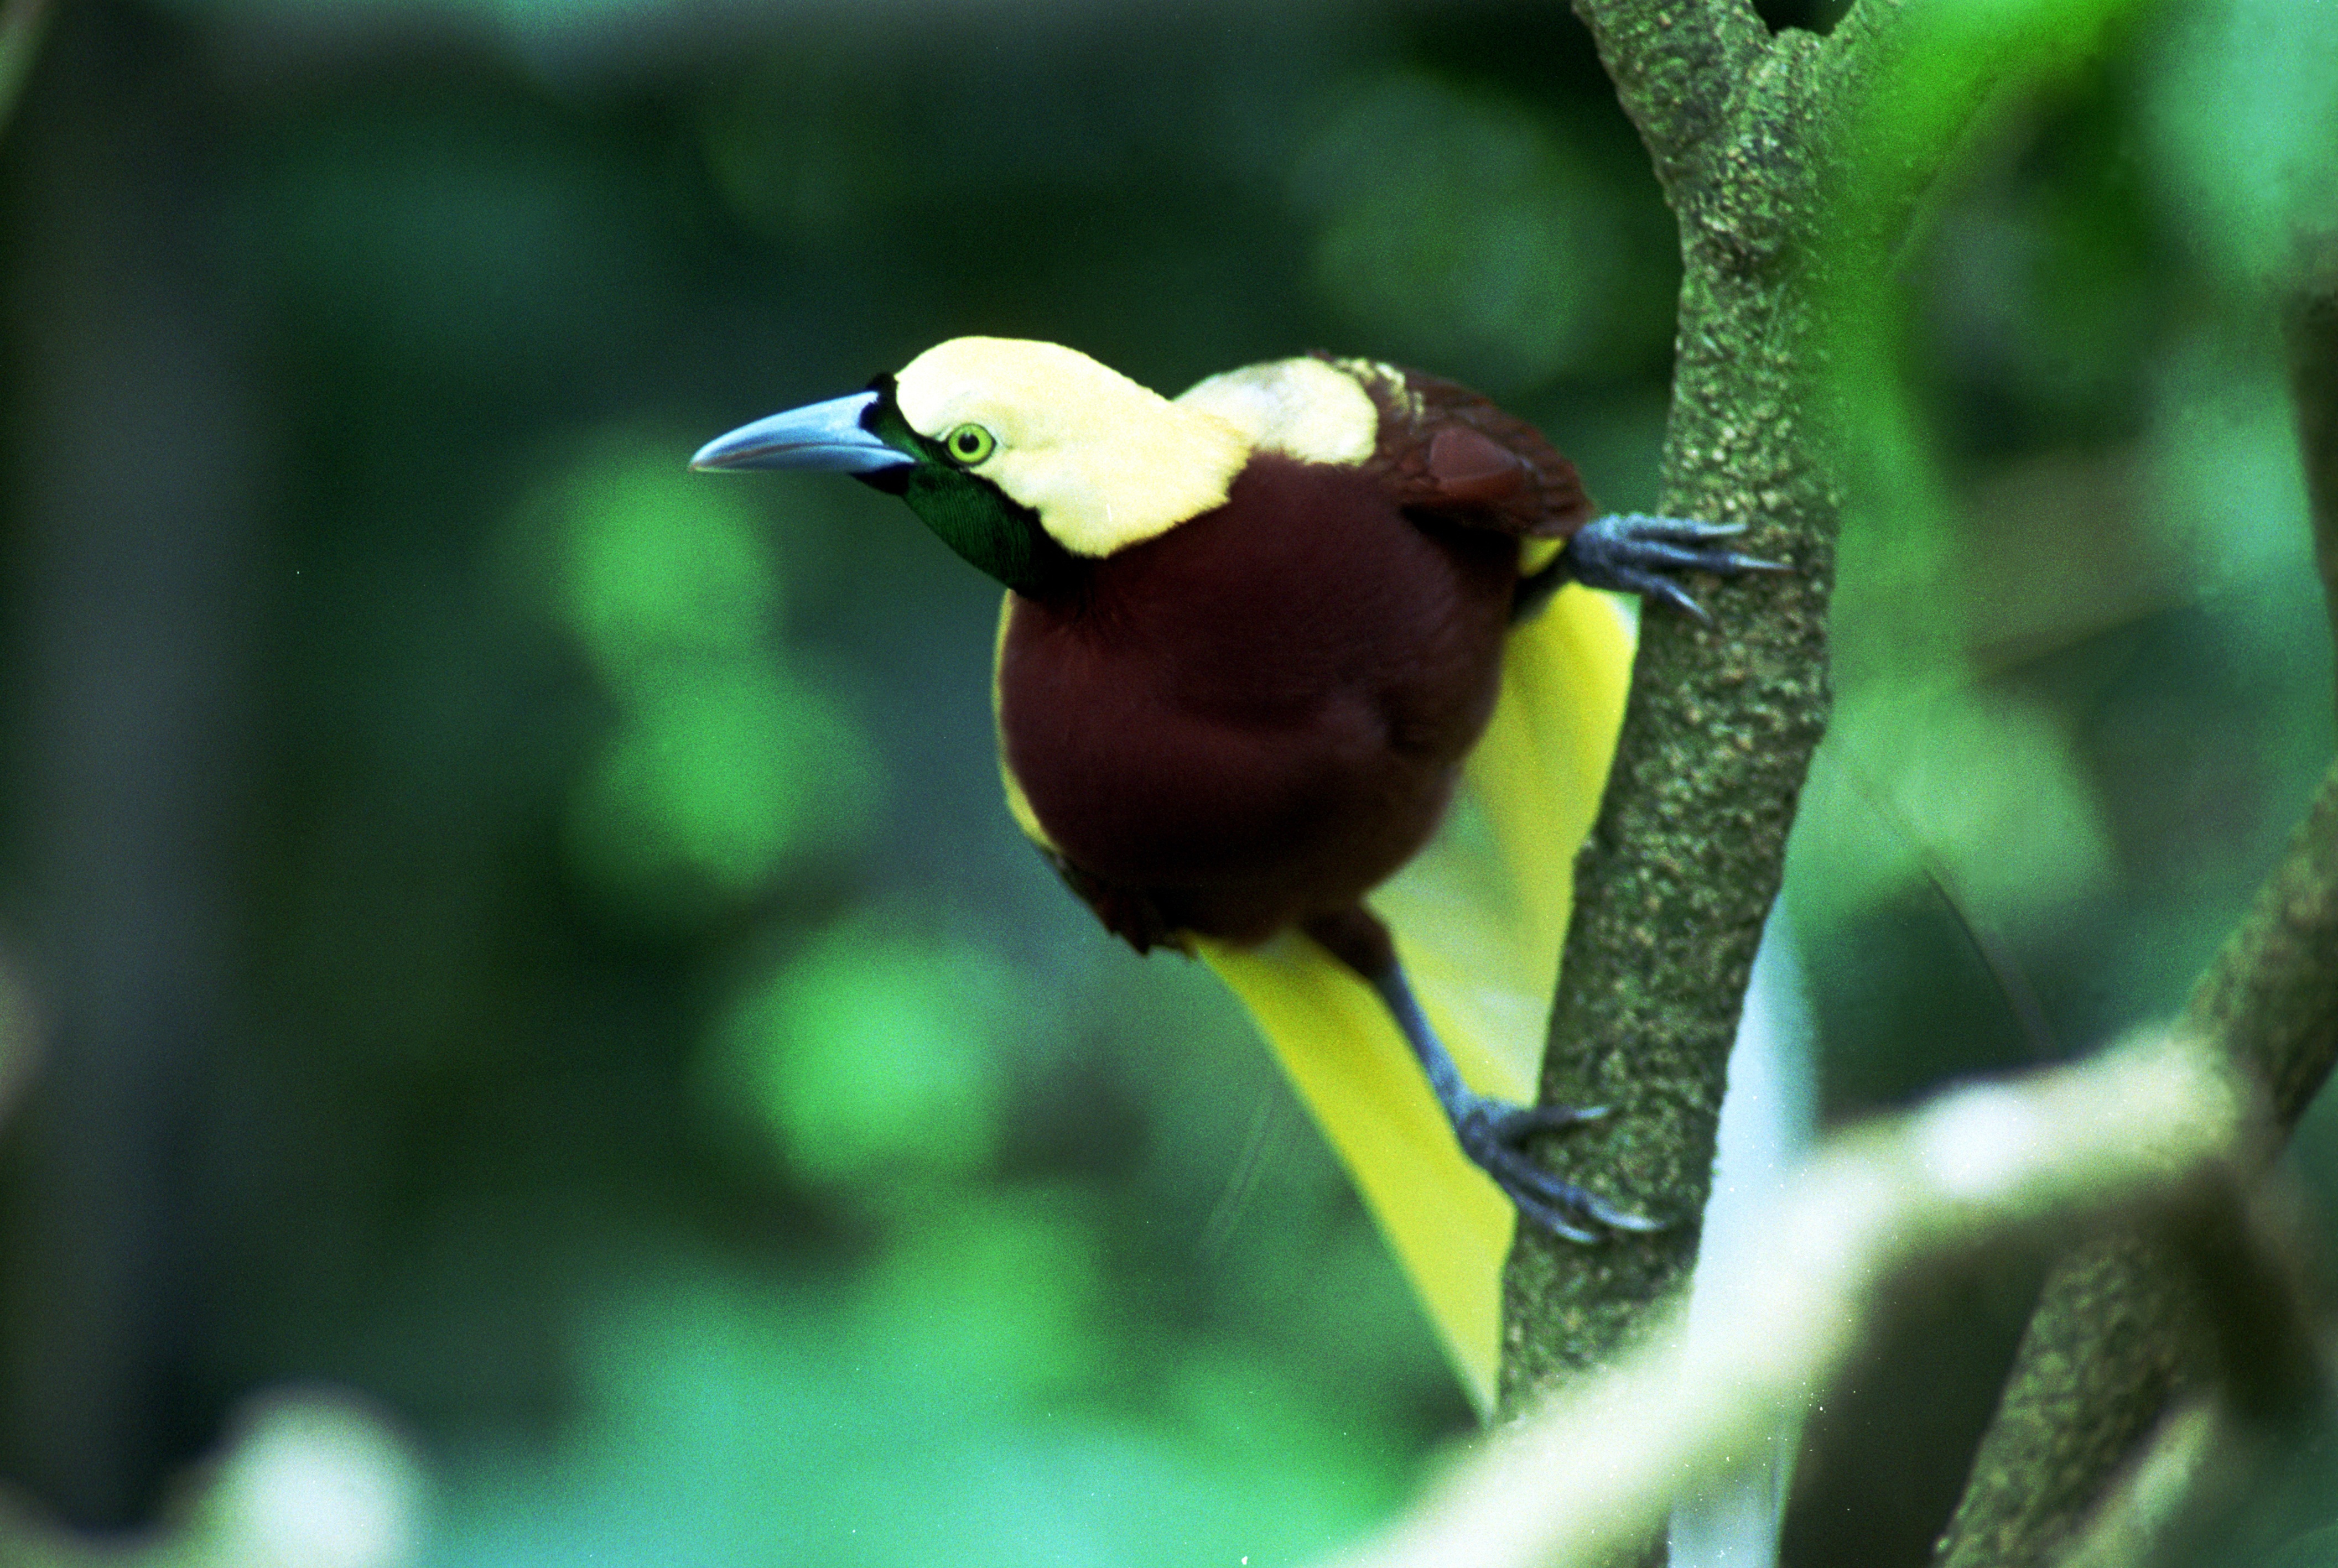
nature, branch, bird, white, flower, animal, wildlife, green, beak, paradise, brown, asia, yellow, flora, avian, fauna, close up, gold, endangered, vertebrate, beautiful, indonesia, protected, extinct, rare, macro photography, aru, irian, paradise bird, perching bird